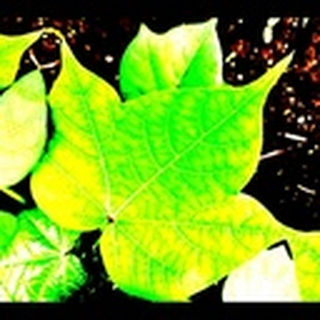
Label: healthy_cotton